Joseph P. Mentzer House

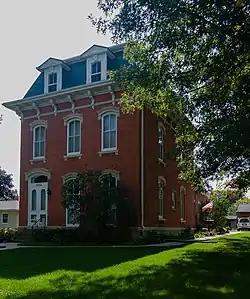

The Joseph P. Mentzer House is a historic building located in Marion, Iowa, United States. An Ohio native, Mentzer made his fortune as a merchant and as a banker in Marion. After his business partnership dissolved in 1865, he turned his attention to a farm he bought on the edge of town. He built this 2½-story Second Empire house in 1868. It features a mansard roof with bracketed eaves and a single-story rear wing. The house remained in the Mentzer family into the 1930s. At one point it had been converted into three apartments. It was listed on the National Register of Historic Places in 1982.